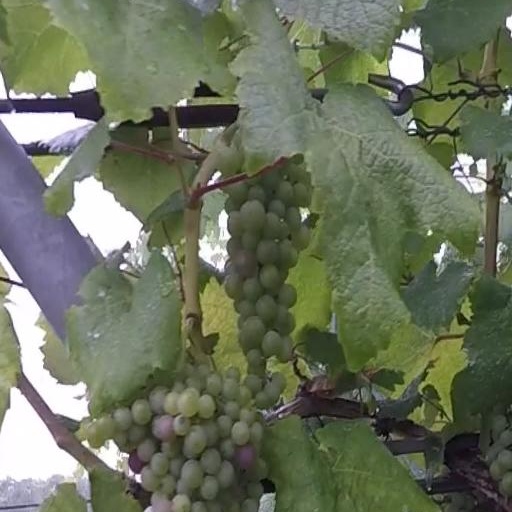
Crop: grape